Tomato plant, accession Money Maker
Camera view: tilt-top (135 deg); turntable rotation: 240 degrees
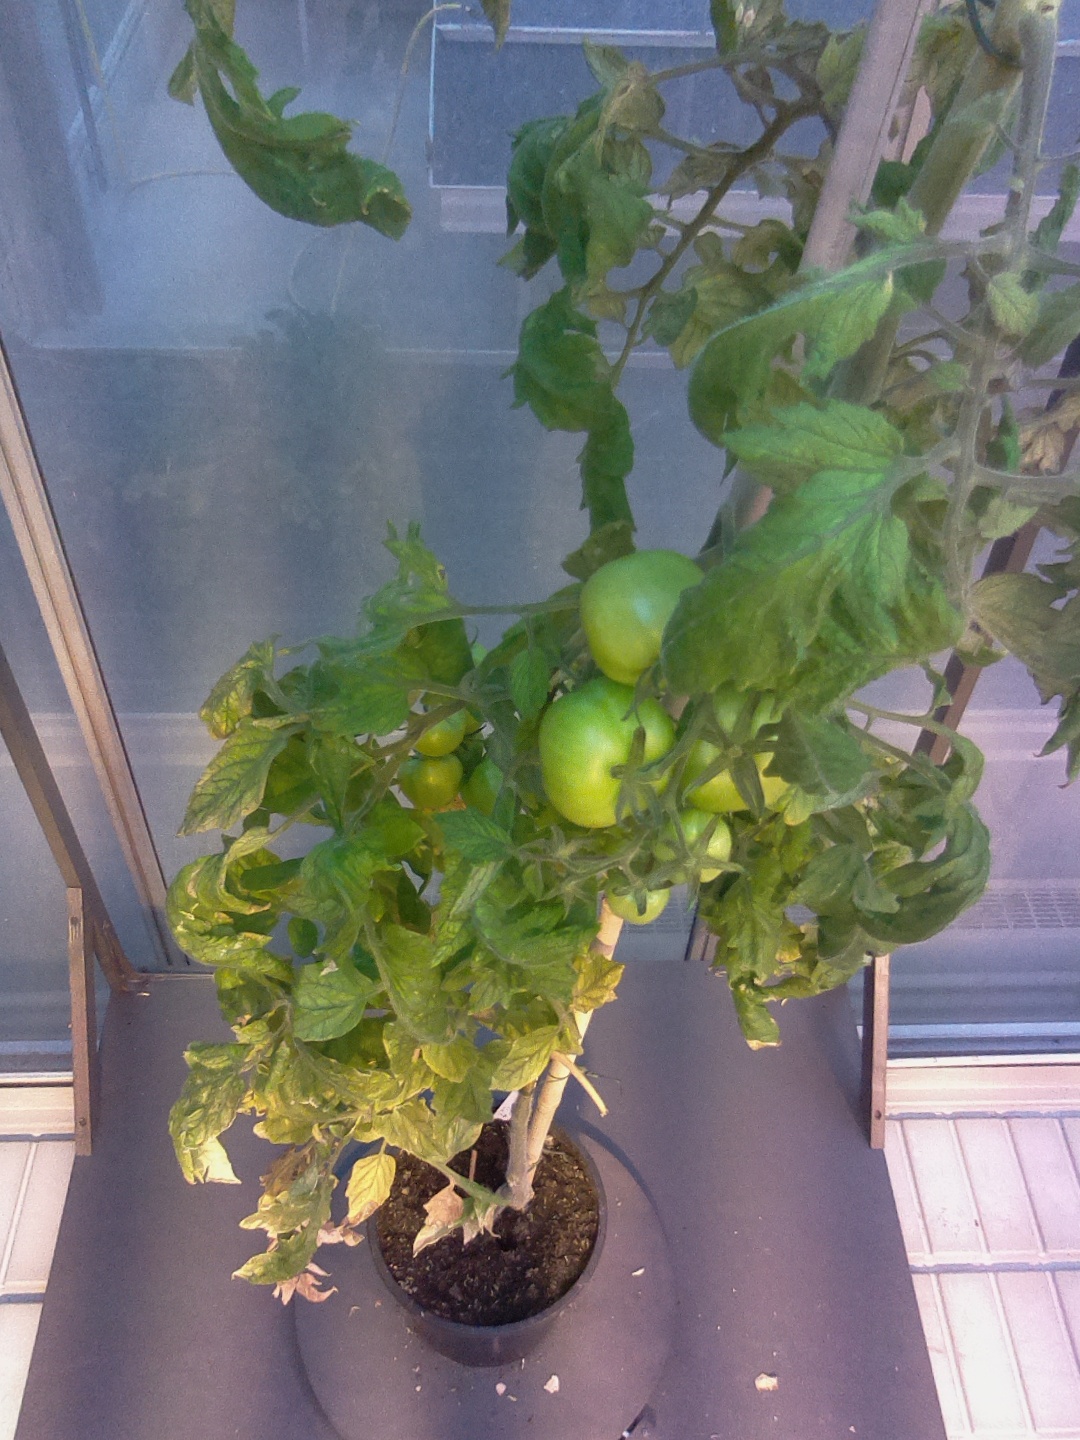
BBCH growth stage 78: 80% -90% of final fruit size